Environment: real
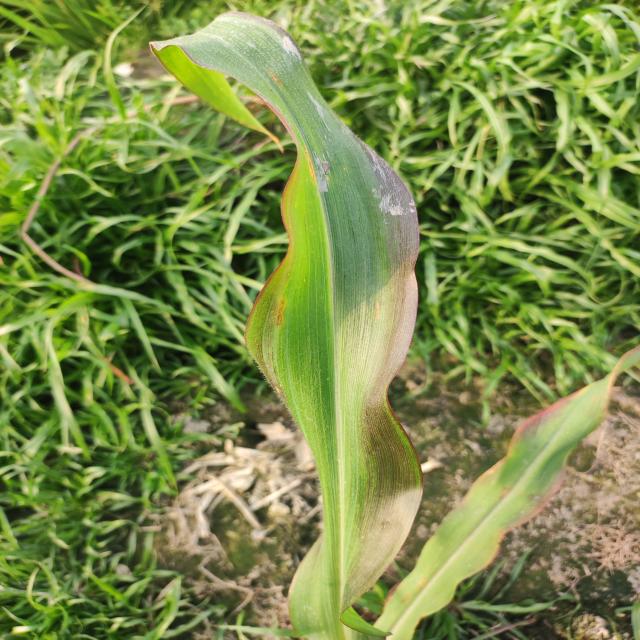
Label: phosphorus_deficiency